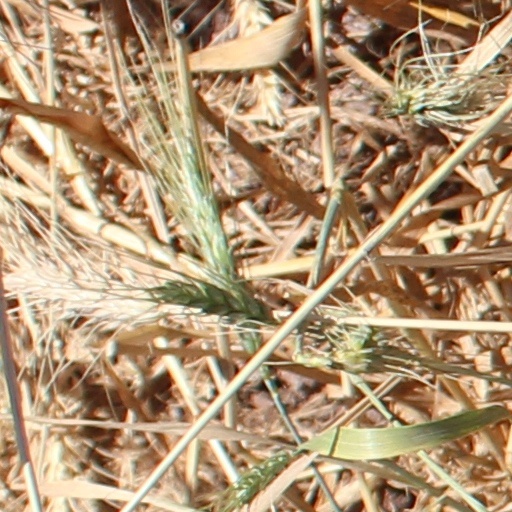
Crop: wheat